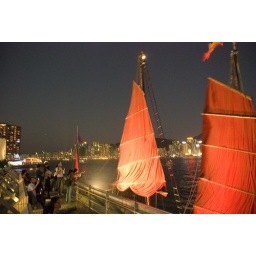
This sail boat (it's actually motor driven I think) just docked in front of us.